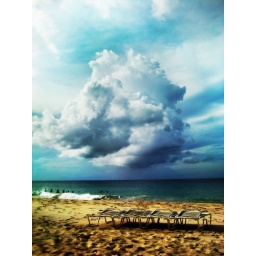
looming cloud over carambola beach